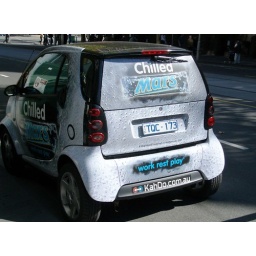
A cute car find in Collins Street, Melbourne